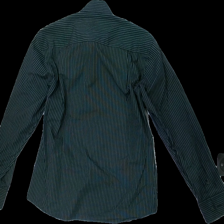
View: back
Type: Shirt
Category: Ladies
Brand: Not in the list
Brand text on label: selected
Colors: Black, White
Material: 65% Polyester 35% Cotton
Pattern: Striped
Cut: Regular
Price range: 100-150
Recommended usage: Reuse
Description: Black striped shirt